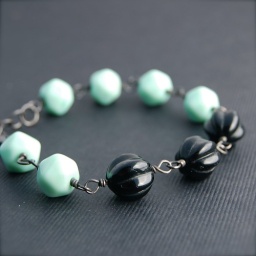
Vintage czech pressed glass, in milky green and black. Sterling silver, shiny or oxidized.